Rollins College

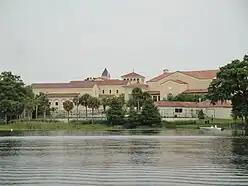
View of buildings from Lake Virginia

The Rollins campus is well known for its highly decorative Spanish and Mediterranean Revival style architecture. According to College Historian and Professor Emeritus Jack C. Lane, the Spanish-Mediterranean style blended best with the natural environment of Florida, and that Rollins 8th president Hamilton Holt felt "the college's unified curriculum should be reflected in the architectural style." Lane goes on to state that Rollins' campus architecture has stayed consistent since its opening, and that "the college has been extremely fortunate to have leaders who recognized the significance of architectural style for the educational process. By making certain that new buildings retained a harmony of design, these leaders left present and future generations a deeply profound legacy: architectural beauty and unity create a spiritual sense of place that inspires the entire educational and social life of a college."